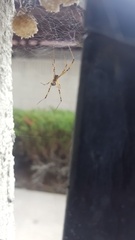
Species: Lactrodectus_hesperus